Ottoman wars in Europe

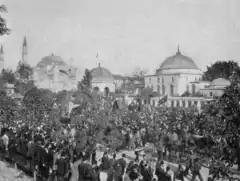
Public demonstration in the Sultanahmet district of Constantinople, 1908

The Ottoman–Venetian War started in 1714. It overlapped with the Austro-Turkish War (1716–1718), in which Austria conquered the remaining areas of the former Hungarian Kingdom, ending with the Treaty of Passarowitz in 1718.